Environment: real
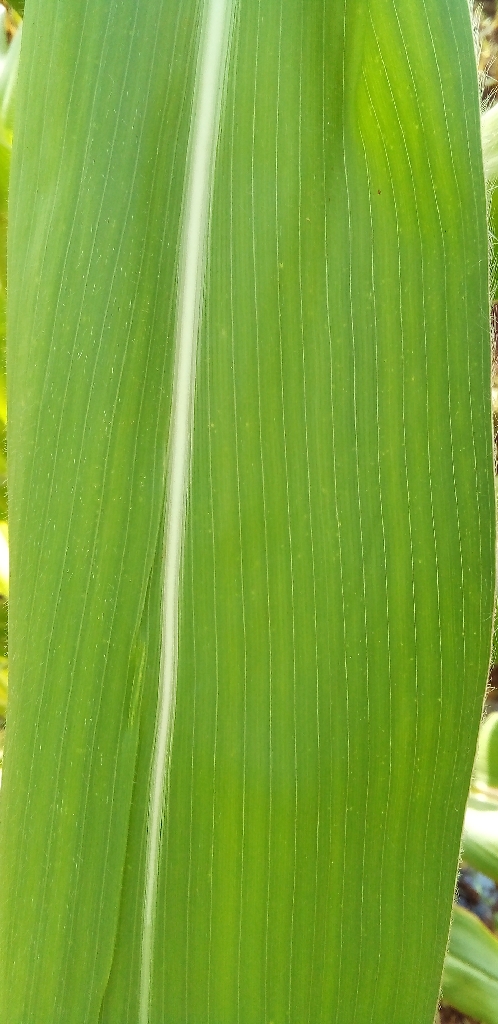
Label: healthy